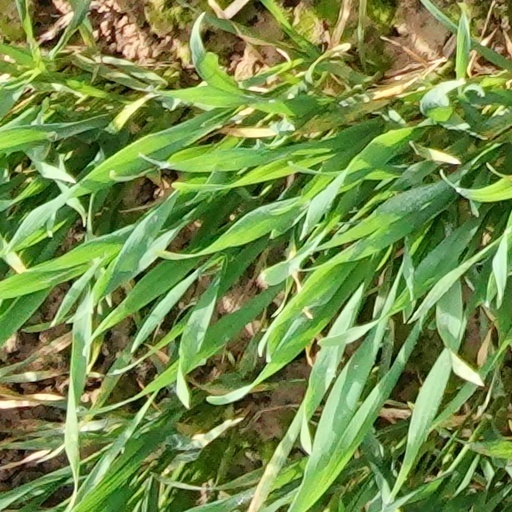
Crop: wheat